Sir John Hamilton, 1st Baronet, of Marlborough House

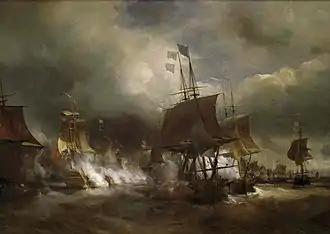
The Battle of Ushant

In 1780 Hamilton sailed with the fleet of Admiral Sir George Rodney to Gibraltar, but was diverted on 15 January to sail to the West Indies as part of a squadron protecting a convoy of over two hundred ships. Hamilton thus missed fighting in the Battle of Cape St. Vincent by a single day. "Hector" joined the squadron of Rear-Admiral Joshua Rowley stationed at Port Royal in March upon arriving in the West Indies. On 20 June "Hector" was part of a squadron led by Captain William Cornwallis that encountered a vastly superior force of French ships of the line off Bermuda and successfully kept them at bay throughout the day until they were able to withdraw. In October Rowley's squadron had just completed conveying a convoy of ships from Jamaica when they were caught in the Great Hurricane of 1780; "Hector" was totally dis-masted in the storm and received a large amount of damage to her upper deck, but Hamilton safely reached Port Royal on 26 October having thrown all but two of his ship's guns overboard to assist in the attempt to stay afloat. He returned home from the West Indies in command of another convoy at the end of the year.